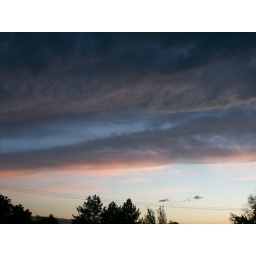
the sky over my house it was so windy it kept changing constantly